Auto Expo

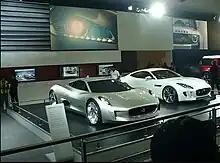
Cars displayed at India Expo Mart, venue for Auto Expo '16.

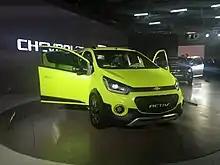
Chevrolet Beat Activ at Auto Expo 2016

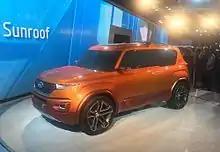
Hyundai Carlino Concept at Auto Expo 2016

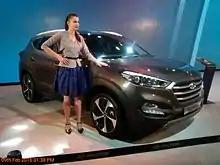
The 2016 Hyundai Tucson at display at the 13th Auto Expo, Greater Noida.

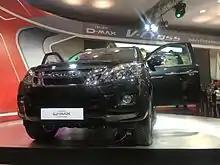
Isuzu D-maxx V-cross at Auto Expo 2016

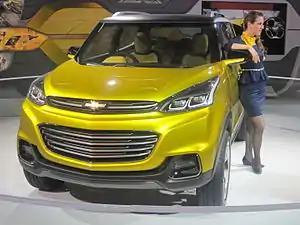
Chevrolet Compact SUV Adra, a concept car at 12th Auto Expo 2014 in Greater Noida.

The 11th Edition of Auto Expo was held at Pragati Maidan, New Delhi from 5 to 11 January 2012. The first 2 days of the event was reserved for Media and VIPs. The formal inauguration happened on 6 January 2012 and the event was open to general public from 7 to 11 January 2012. The largest automotive show in India saw around 1500 participants from 23 countries.